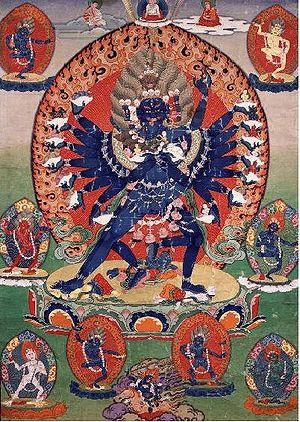
Hevajra, littéralement « Diamant de joie », est l'un des principaux yidams du bouddhisme tantrique, ou Vajrayāna. La parèdre de Hevajra est Vajranairātmyā « Adamantine Absence de moi ».
L'école Sakyapa ou Sakya est l'une des quatre principales grandes branches vivantes du bouddhisme tibétain. Elle a été fondée en 1073 par Khön Köntchok Gyalpo, disciple de Drokmi Sakya Yéshé qui reçut en Inde l'enseignement du yogi indien Virupa. Khön Köntchok Gyalpo transmit les traditions qu'il avait reçues à son fils Sachen Kunga Nyingpo.